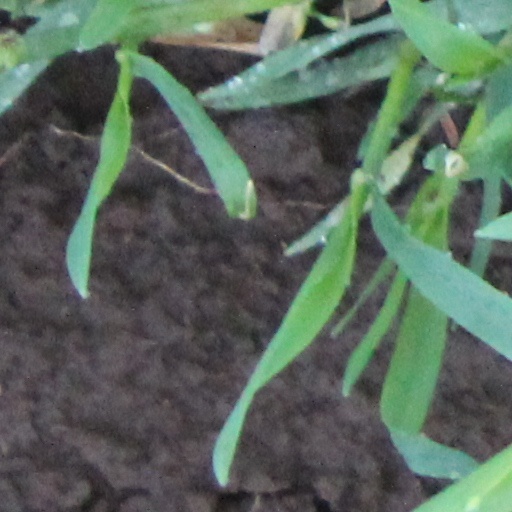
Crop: wheat